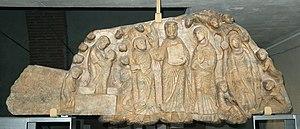
L'église Notre-Dame-des-Anges est une église romane située à Cabestany, dans le département français des Pyrénées-Orientales.
Le maître de Cabestany est un maître anonyme sculpteur de la seconde moitié du XIIᵉ siècle, une personnalité artistique constituée par les historiens de l'art à partir des années 1930 par le rapprochement de plusieurs œuvres remarquables par leur style et leur facture, au premier rang desquelles le tympan de Cabestany, d'où le nom de « maître de Cabestany ». Ses œuvres sont pour la plupart situées dans les actuels départements de l'Aude et des Pyrénées-Orientales ainsi que dans le nord de la Catalogne ; mais on a aussi reconnu sa main en Toscane et en Navarre.